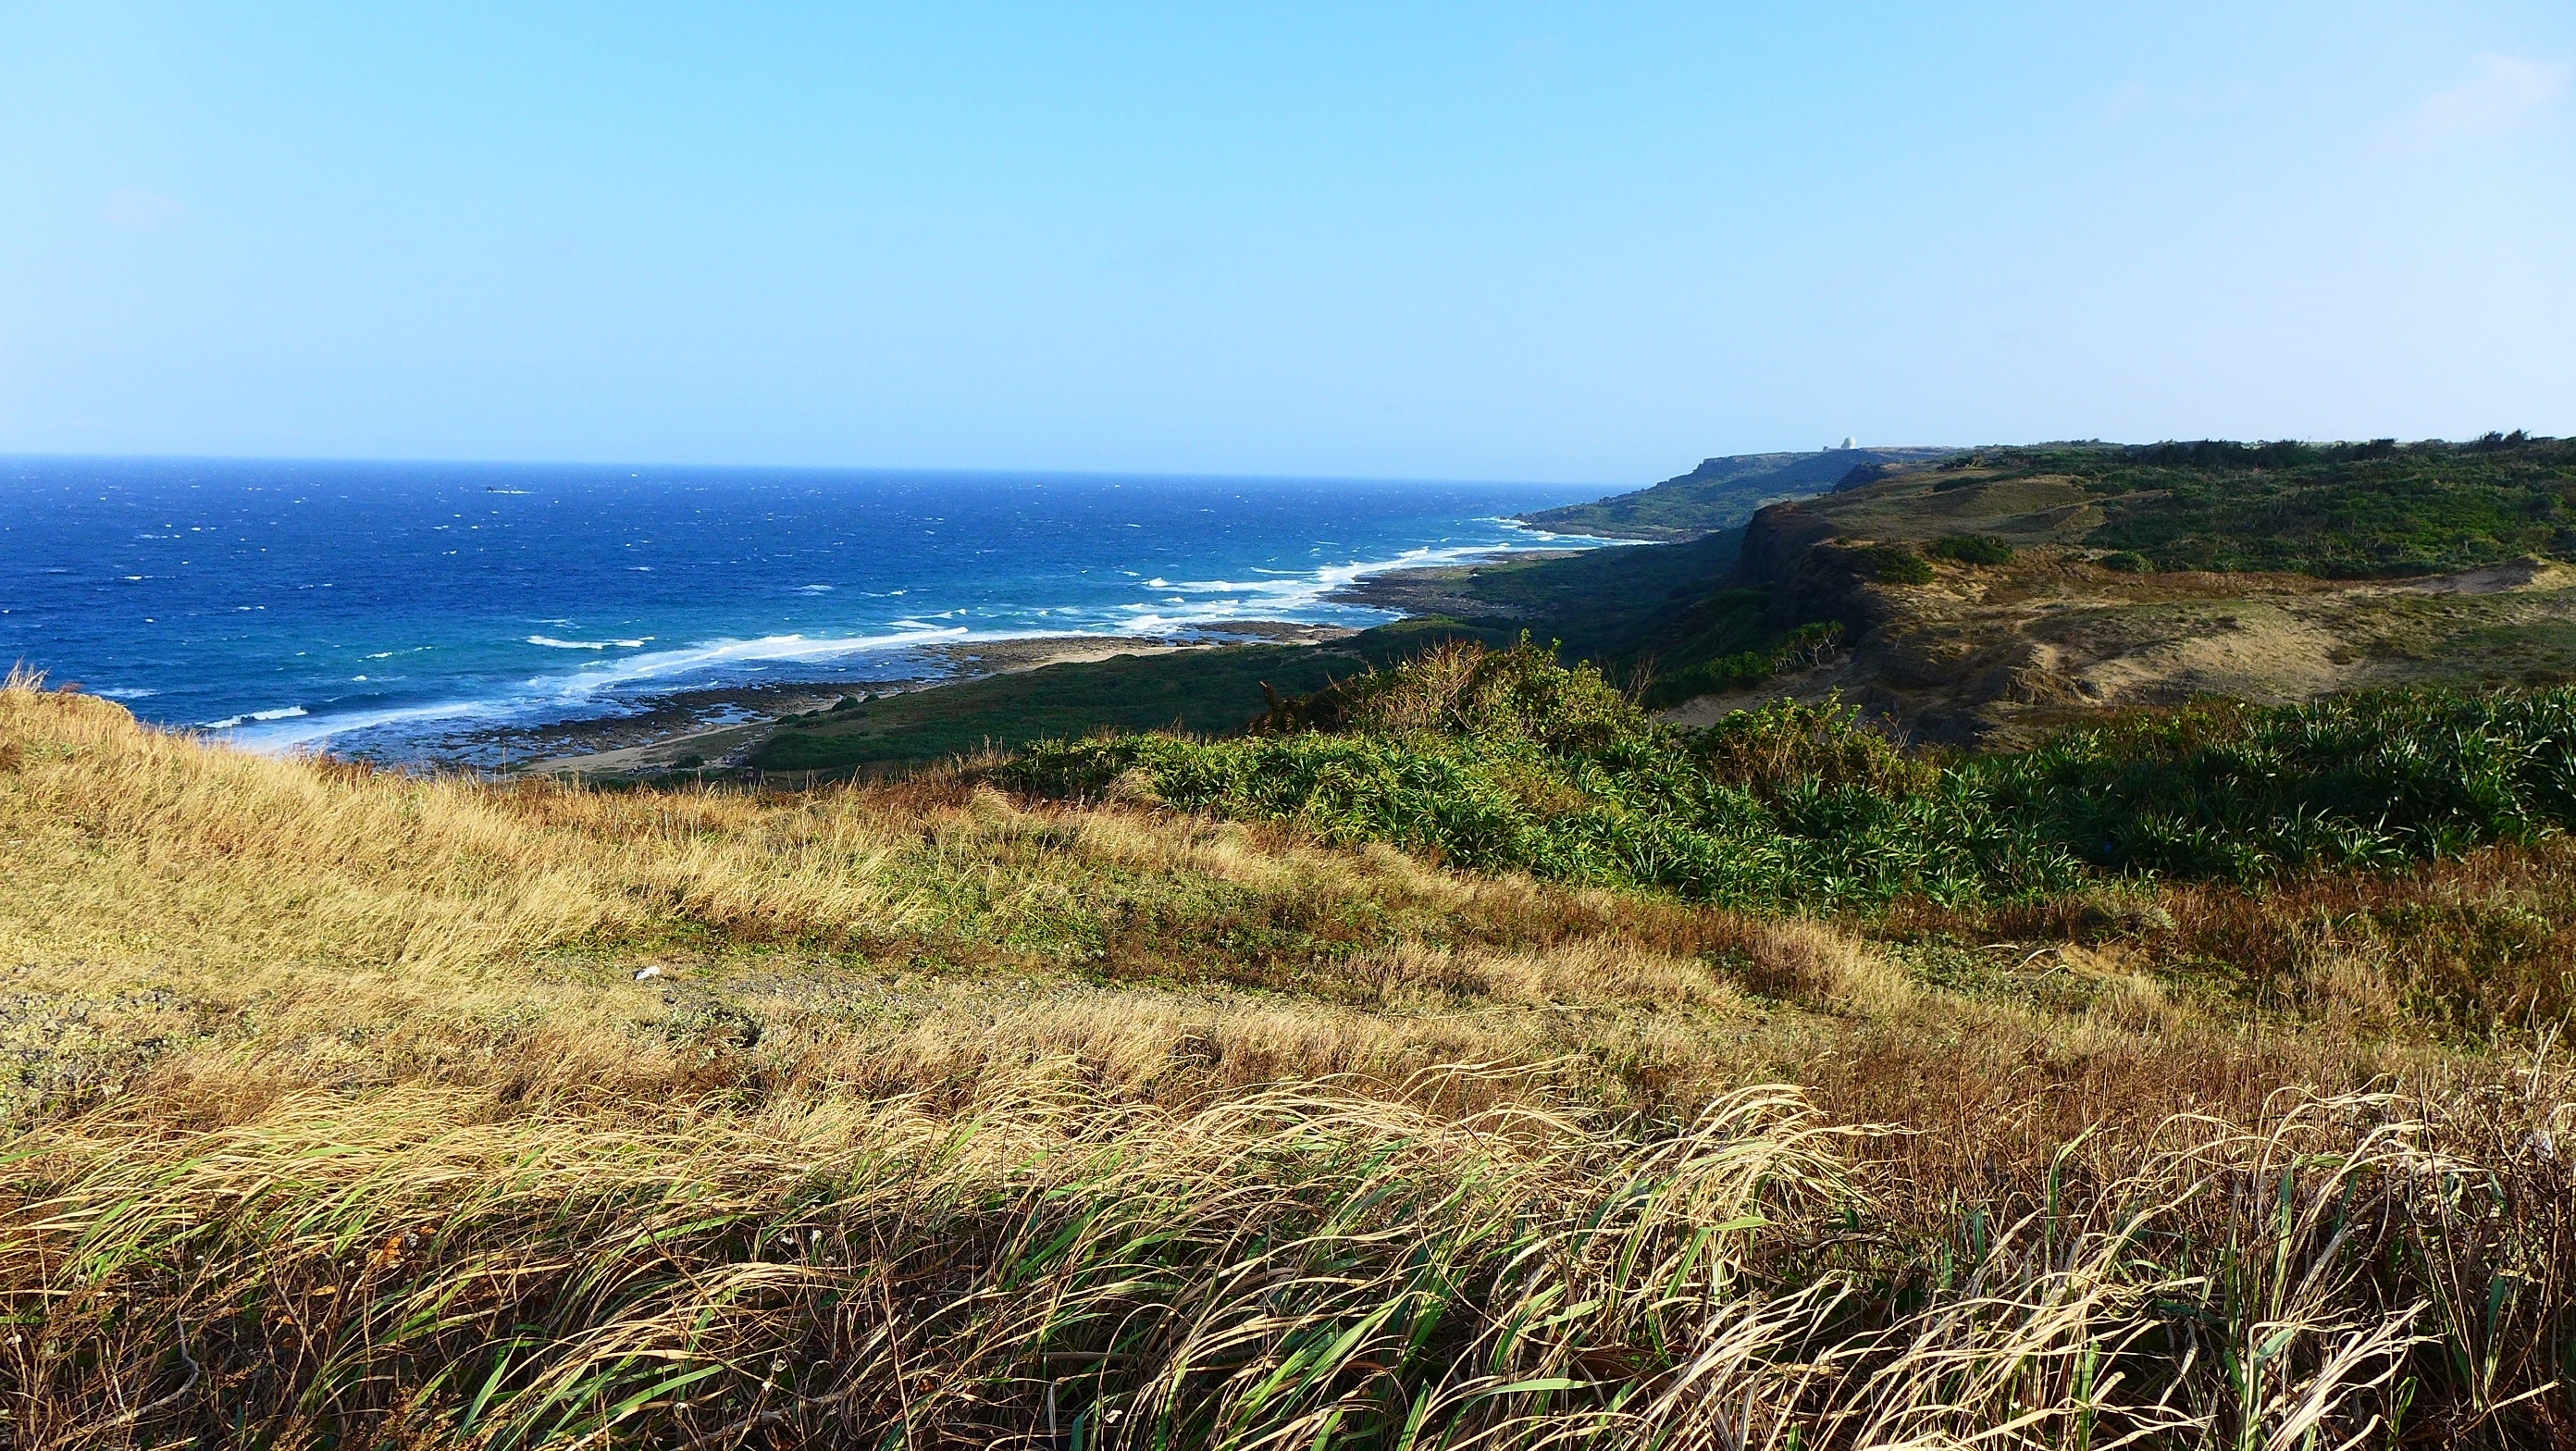
beach, landscape, sea, coast, grass, ocean, horizon, hill, shore, cliff, natural, bay, terrain, body of water, taiwan, habitat, ecosystem, cape, landform, blue day, natural environment, geographical feature, butyl, hengchun peninsula, pan long prairie